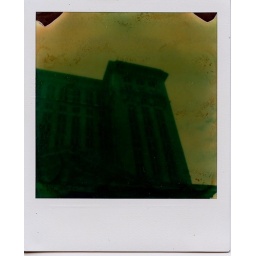
The abandoned train station in Corktown, Detroit. A lovely building just fading away.